Harold Gresley

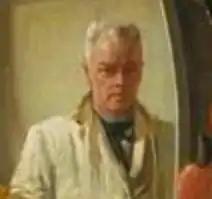
self portrait from larger painting

Harold Gresley (1892–1967) was a British artist, following his father and grandfather. He was a painter of landscapes and portraits in watercolour and oil. He served in the Royal Fusiliers in the First World War and was awarded the Distinguished Conduct Medal. He has a substantial number of paintings in Derby Museum and Art Gallery.